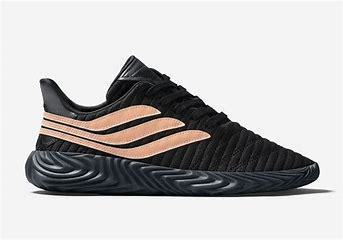
Brand: Adidas
Model: Sobakov